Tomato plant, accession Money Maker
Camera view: tilt-top (135 deg); turntable rotation: 180 degrees
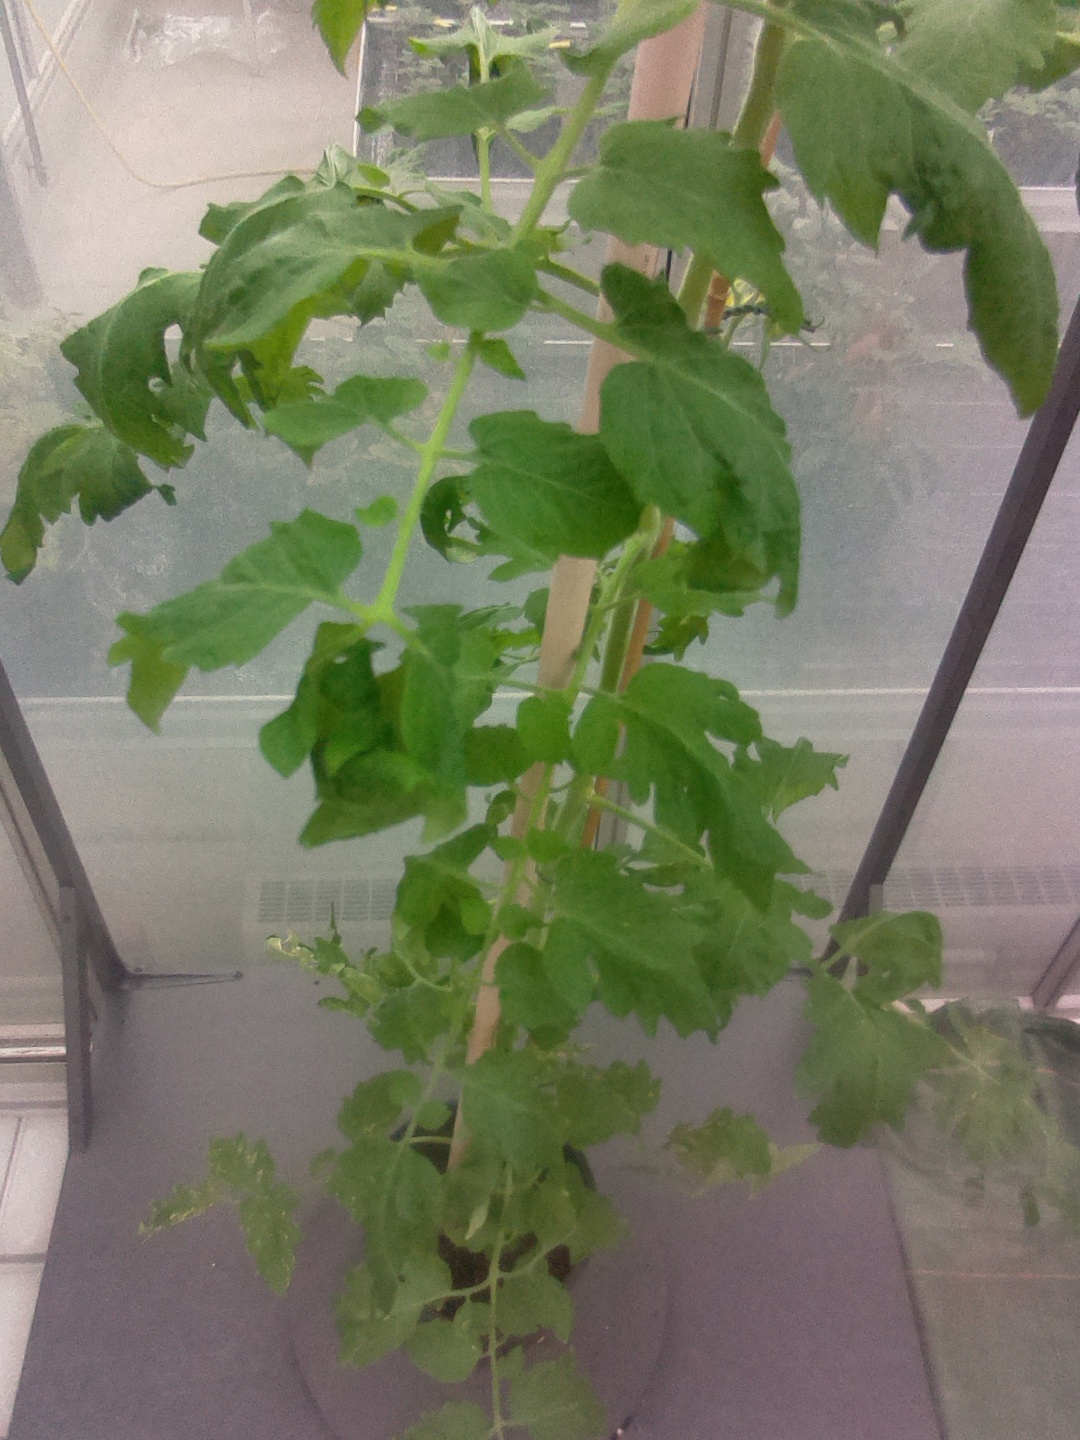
BBCH growth stage 70: Fruits at the main stem or branches visibles